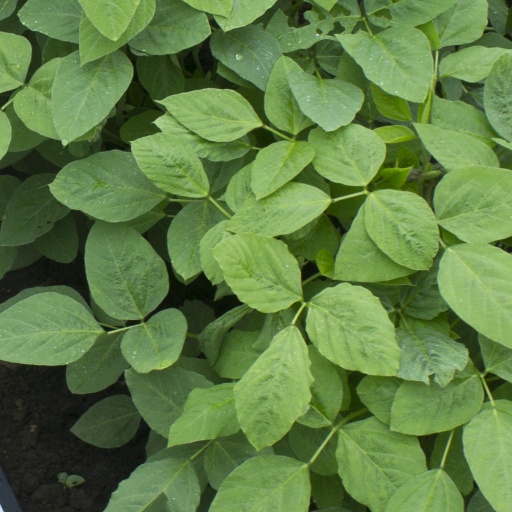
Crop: soybean